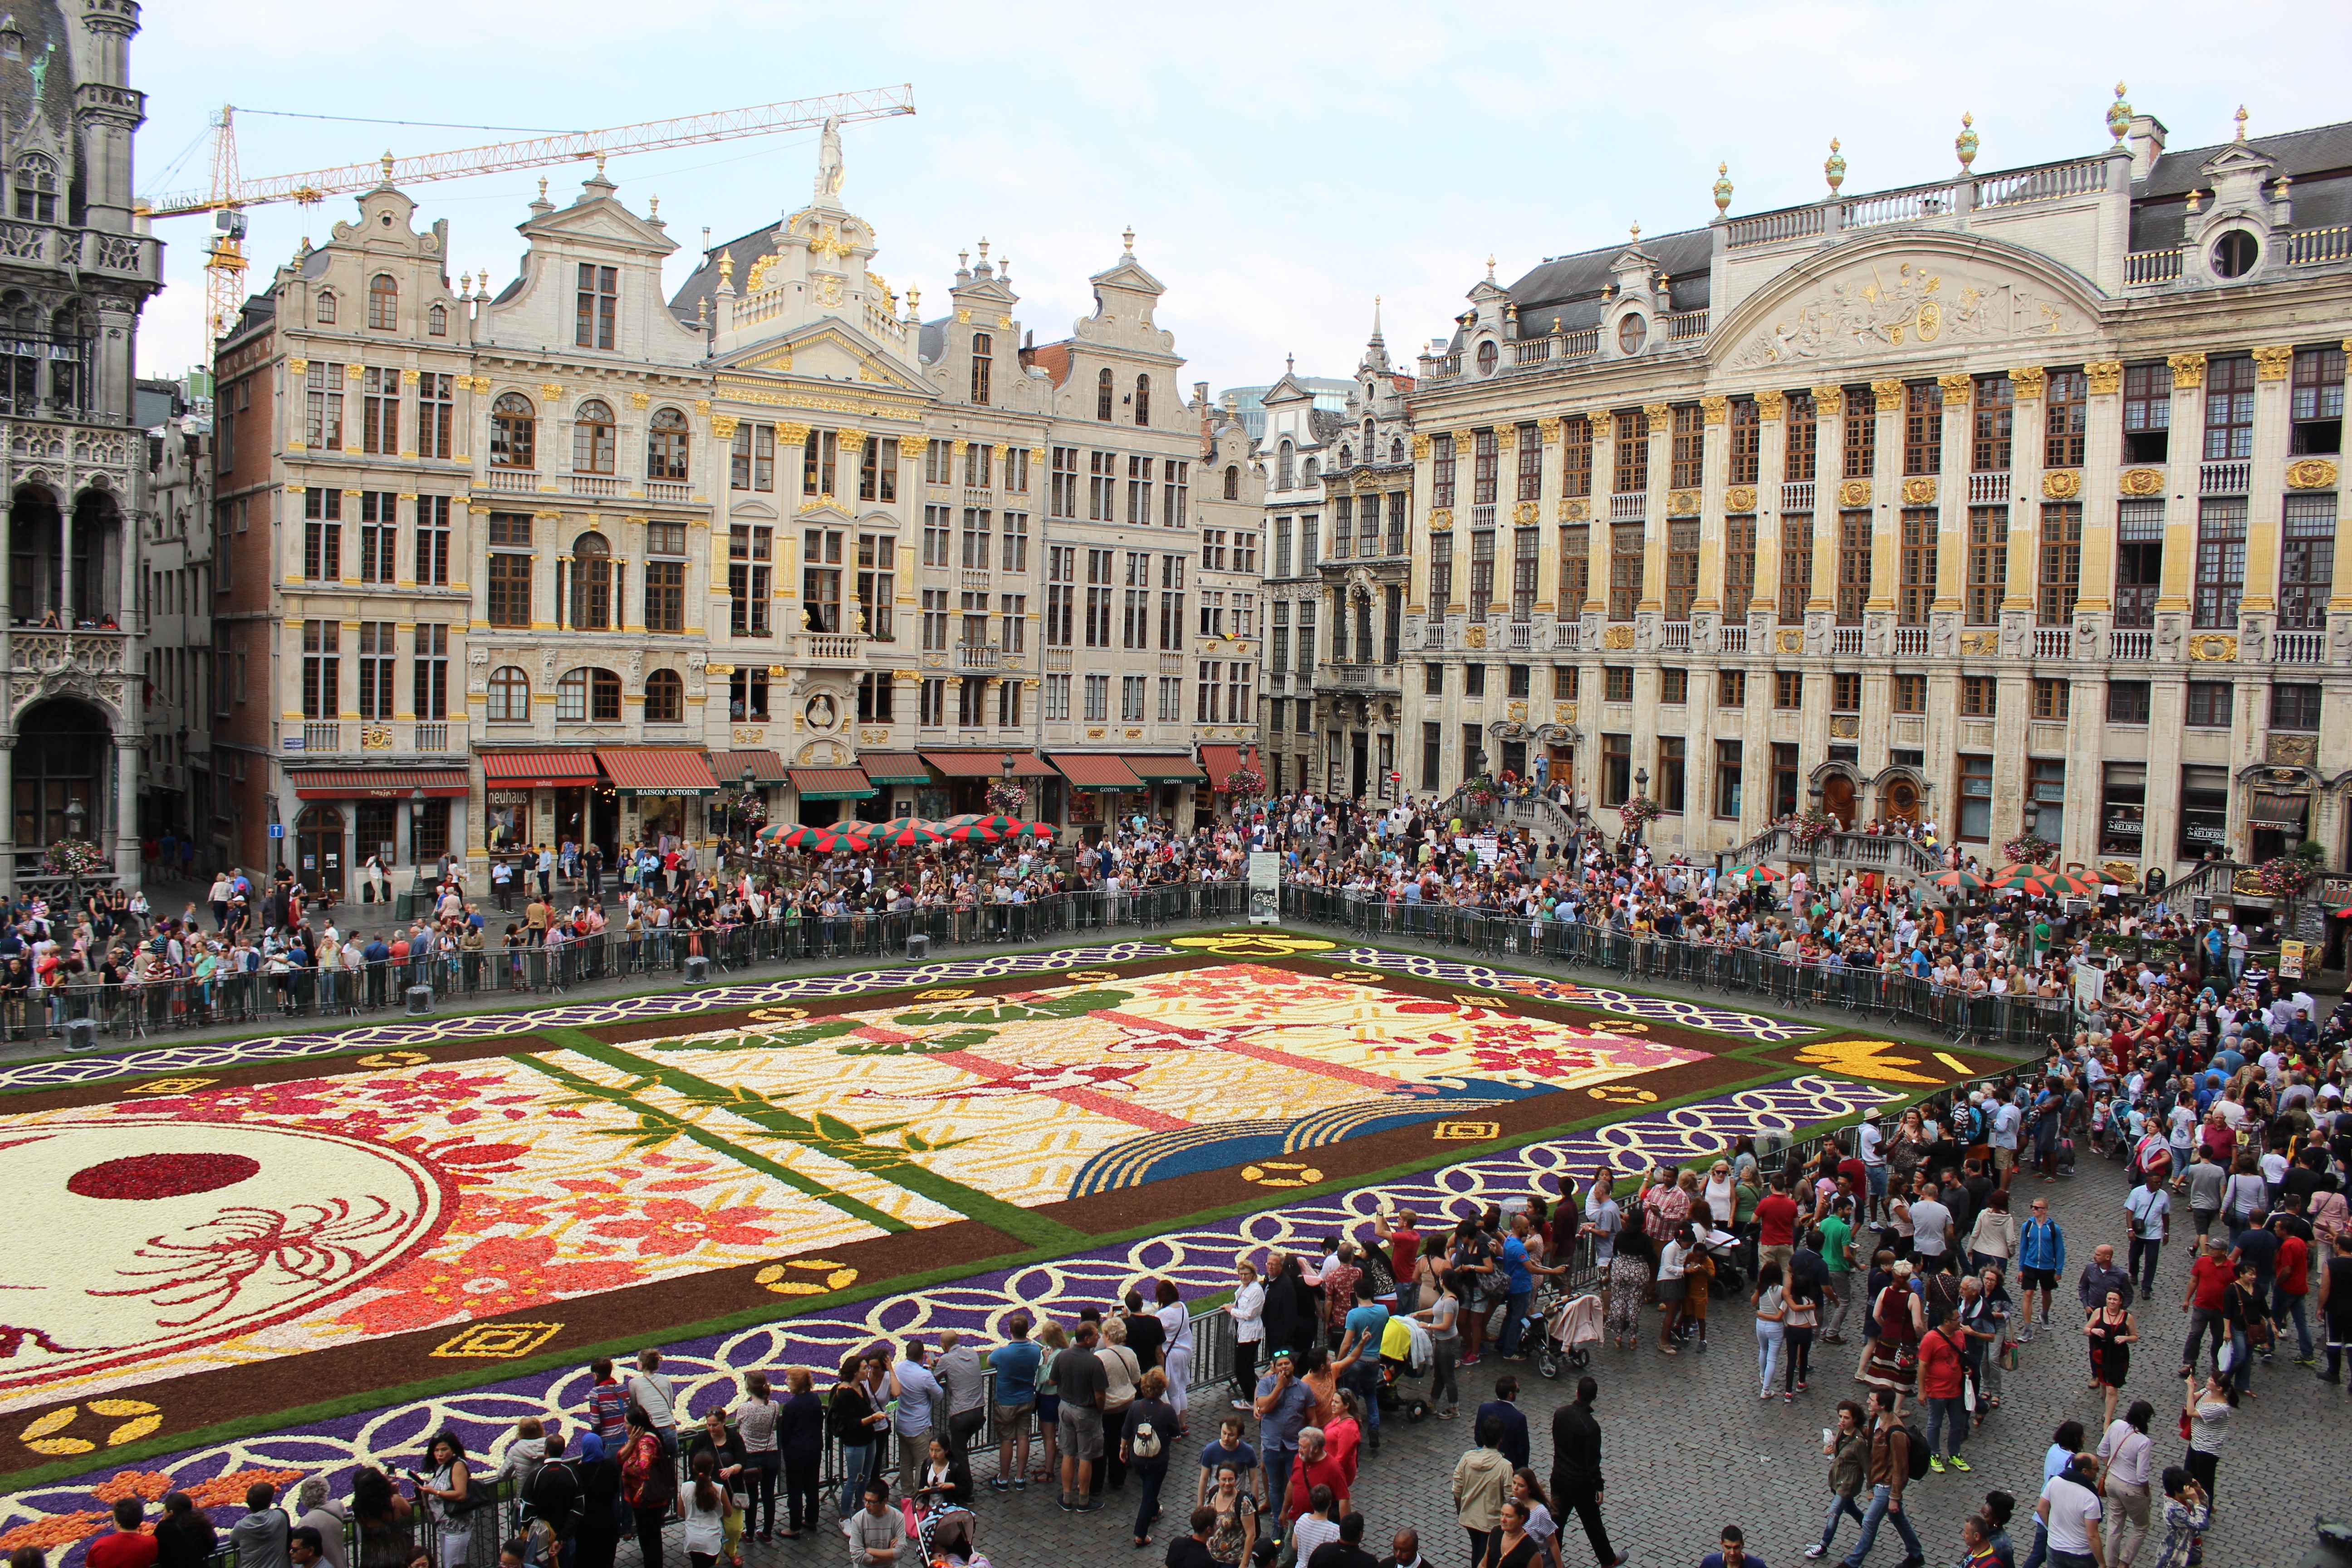
structure, crowd, europe, plaza, stadium, flowers, arena, brussels, town square, bullring, begonias, handsomely, flower carpet, human settlement, sport venue